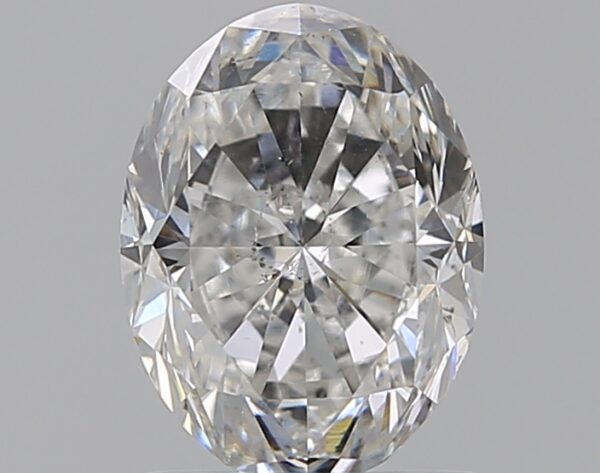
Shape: oval
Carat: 1.22
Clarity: SI2
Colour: E
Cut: GD
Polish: EX
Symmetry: EX
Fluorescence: ST
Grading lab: GIA
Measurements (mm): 7.67 x 5.76 x 3.88